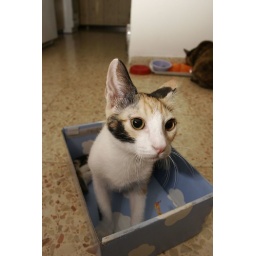
cat in a box